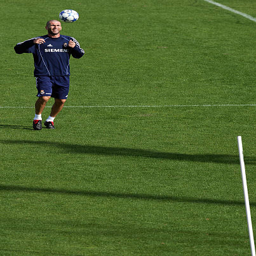
soccer player is seen during a team training session on the eve of their football match against football team .